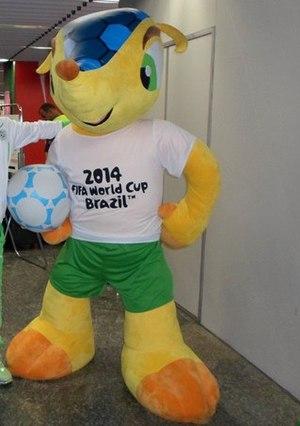
Fuleco est la mascotte de la Coupe du monde de football de 2014 qui se déroule au Brésil. Inspirée d'un tatou à trois bandes typique du pays, la carapace de la mascotte est bleue et le reste de son corps est jaune.
Chaque coupe du monde de football a sa propre mascotte. World Cup Willie, la mascotte de l'édition 1966 est la première mascotte de l'histoire de la coupe du monde, et même une des premières mascottes associée à une grande compétition internationale. Les mascottes représentent une caractéristique du pays hôte.